Adelaide Botanic High School

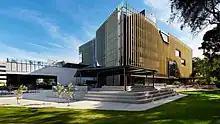
The view of ABHS from the North east.

Adelaide Botanic High School opened on 29 January 2019 under the leadership of Foundation Principal Alistair Brown, who had previously held the role of Principal at Heathfield High School in the Adelaide Hills. The school opened on the site of what was previously known as the "Reid Building", which housed the University of South Australia's School of Pharmacy and Medical Sciences before its relocation to the university's City East campus. The six-storey building underwent extensive renovations as part of the Department for Education's $100 million development project and another seven-storey building was constructed on the southern side of the building. Both of these buildings are conjoined by a six-storey atrium which includes several multipurpose learning areas.